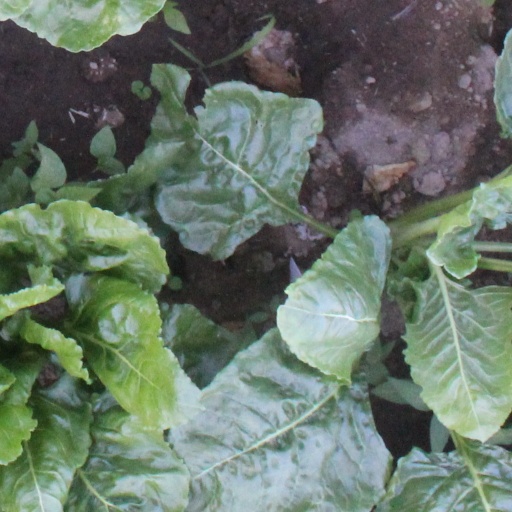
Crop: sugar beet